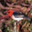
Label: bird